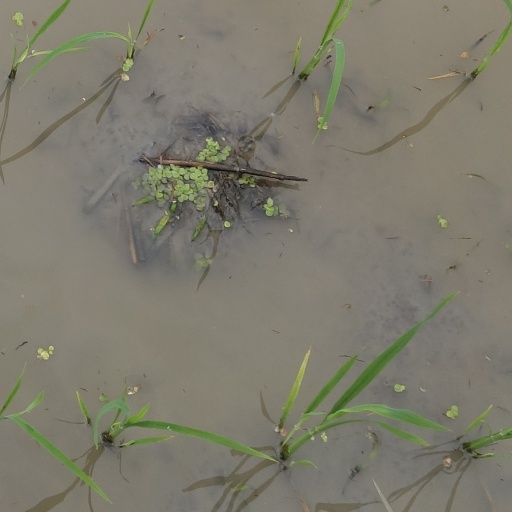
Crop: rice